WrestleMania 35

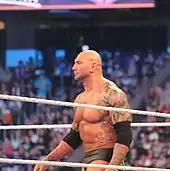
After fighting Triple H in a No Holds Barred match at WrestleMania 35, Batista retired from professional wrestling.

Next, Triple H put his career on the line in a No Holds Barred match against Batista. Early in the match, Triple H pulled out Batista's nose ring with pliers. Later, Batista attempted a "Batista Bomb" on Triple H on a broadcast table, only for Triple H to counter and execute a spear on Batista. Back in the ring, Batista performed a spear and a "Batista Bomb" on Triple H, both resulting in near-falls. Triple H executed a powerbomb on Batista on the ring stairs and a "Pedigree" for another near-fall. The end came when Ric Flair appeared and handed Triple H his signature sledgehammer. Triple H struck Batista with the sledgehammer and followed it up with a second "Pedigree" to win the match. Triple H kept his in-ring career intact while Batista announced his retirement from professional wrestling shortly after the event.